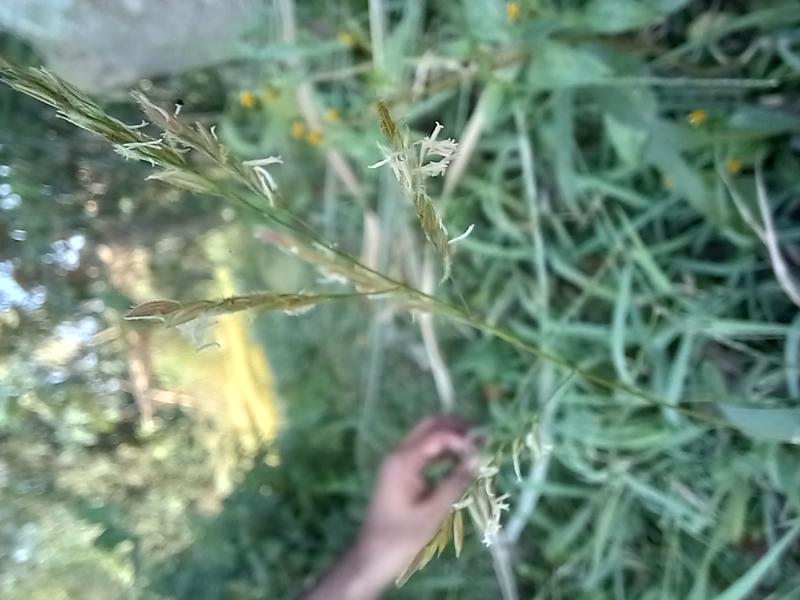
Weed species: Panicum repens